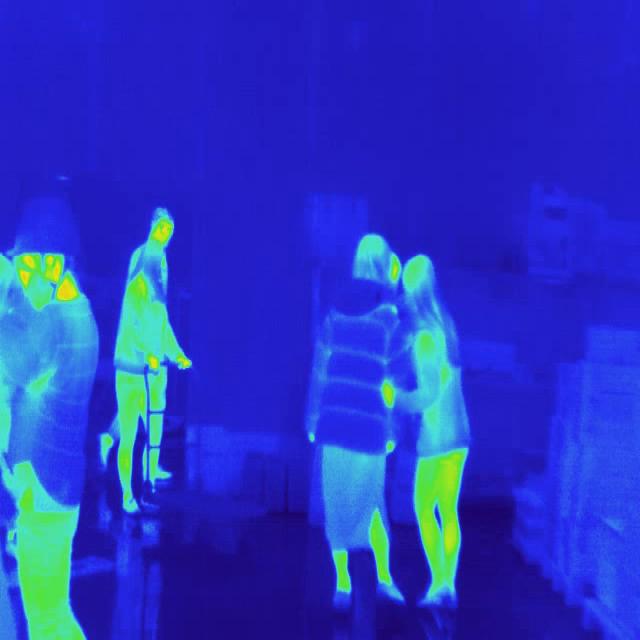
Detected objects:
label: person
label: person
label: person
label: person